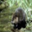
Label: beaver